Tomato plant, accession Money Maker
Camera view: tilt-top (135 deg); turntable rotation: 330 degrees
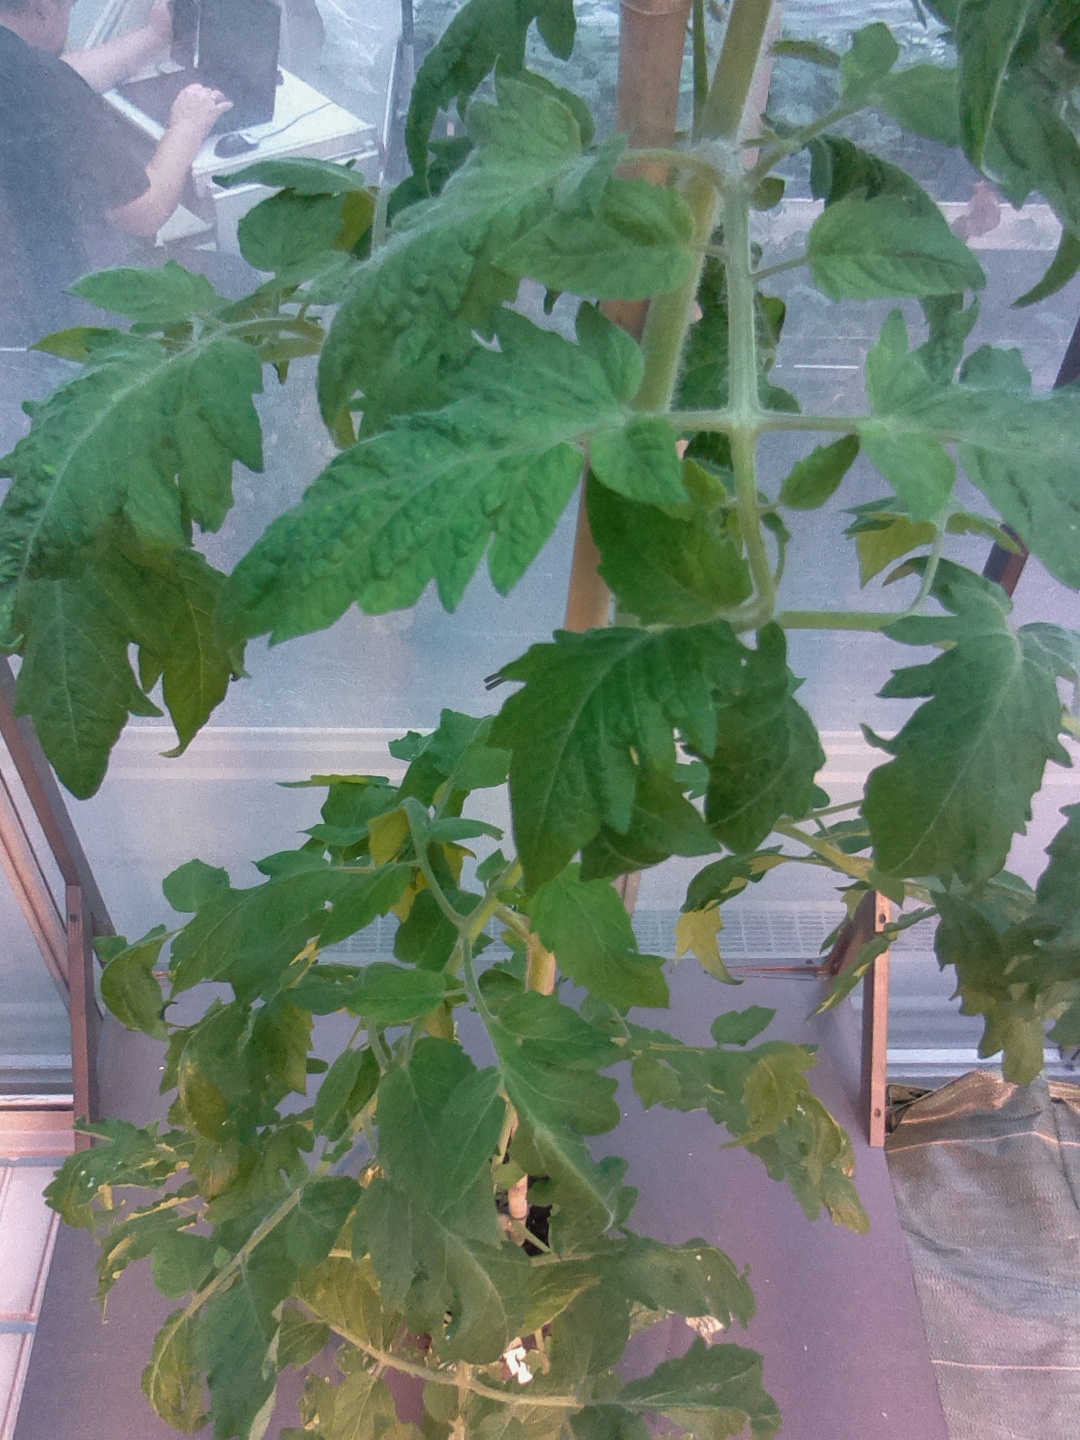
BBCH growth stage 60: First flowers open